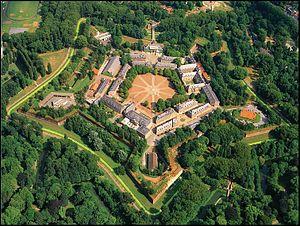
Le corps de réaction rapide-France est un état-major français de niveau corps d'armée, répondant aux normes OTAN, capable d'assurer le commandement d'une force terrestre nationale ou multinationale dont le volume peut varier de 5 000 à 60 000 hommes.